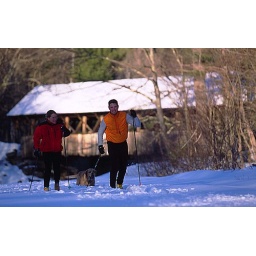
Woman, man and dog cross country skiing in Bethel.